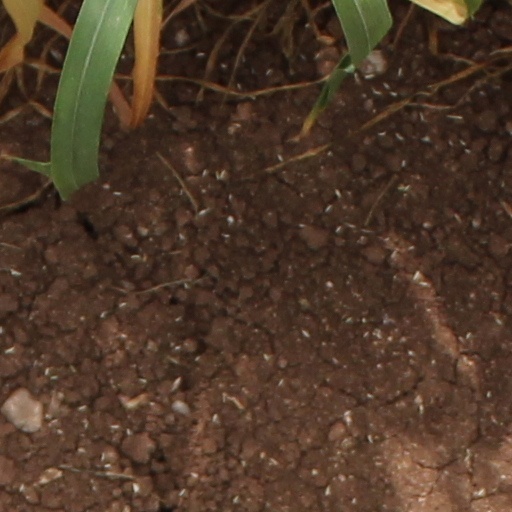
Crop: wheat